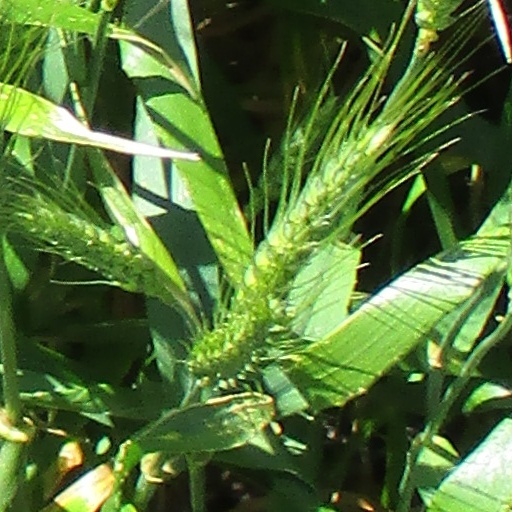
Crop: wheat